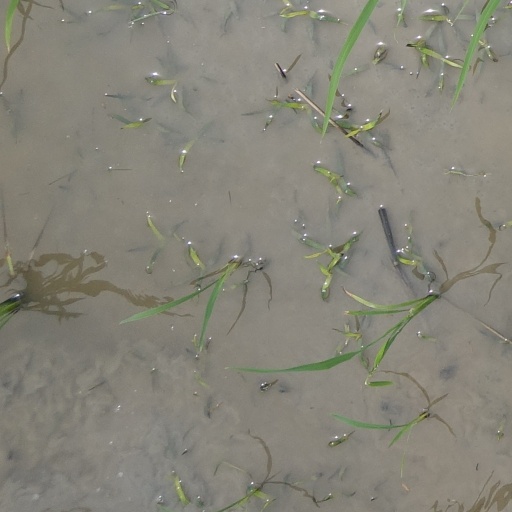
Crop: rice